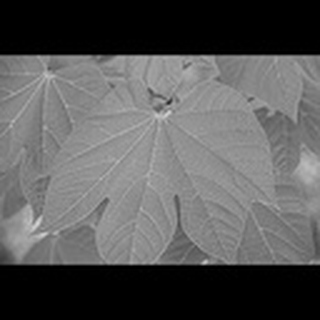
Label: healthy_cotton